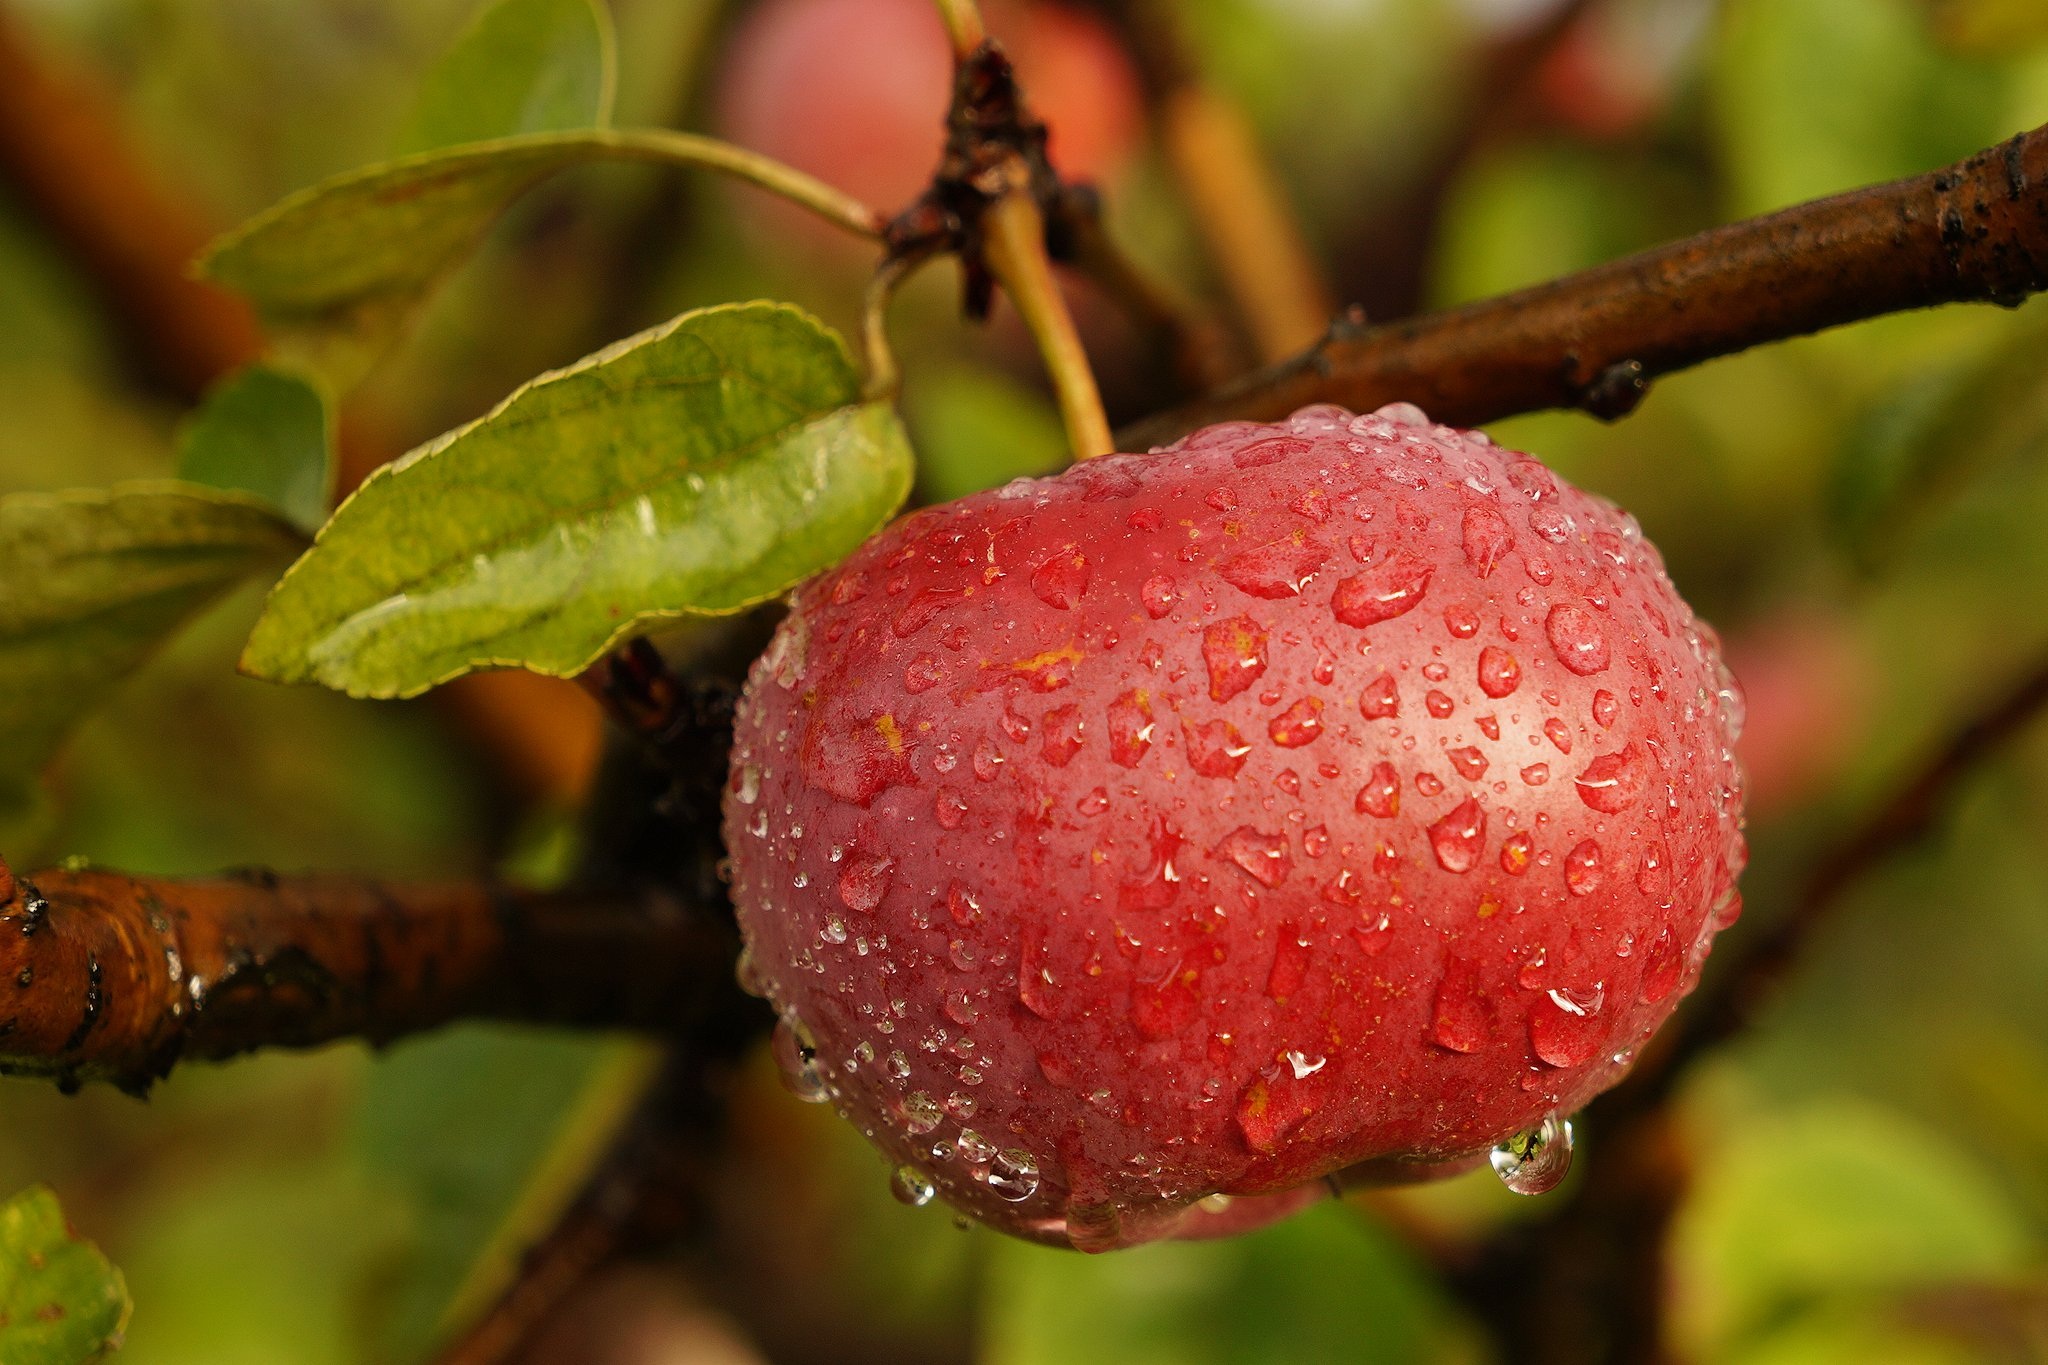
apple, tree, nature, branch, plant, fruit, berry, leaf, flower, food, produce, shrub, drops, macro photography, flowering plant, rose family, land plant